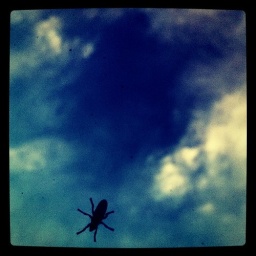
Fly on the screen in the sky